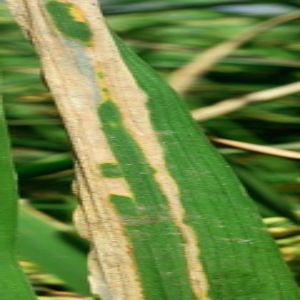
Disease: Bacterialblight